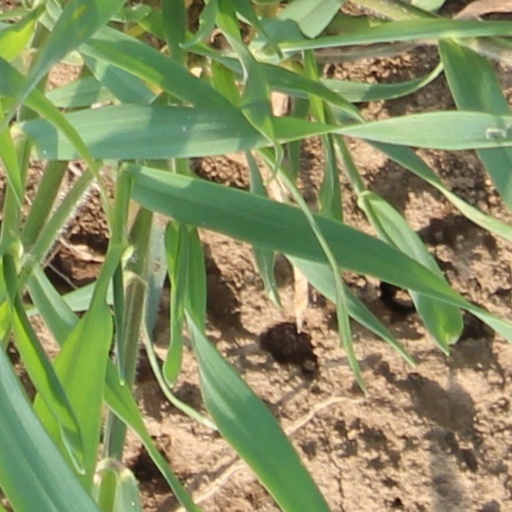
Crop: wheat